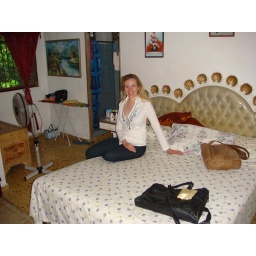
This was my bed when I was growing up. Rosa still has it in her bedroom